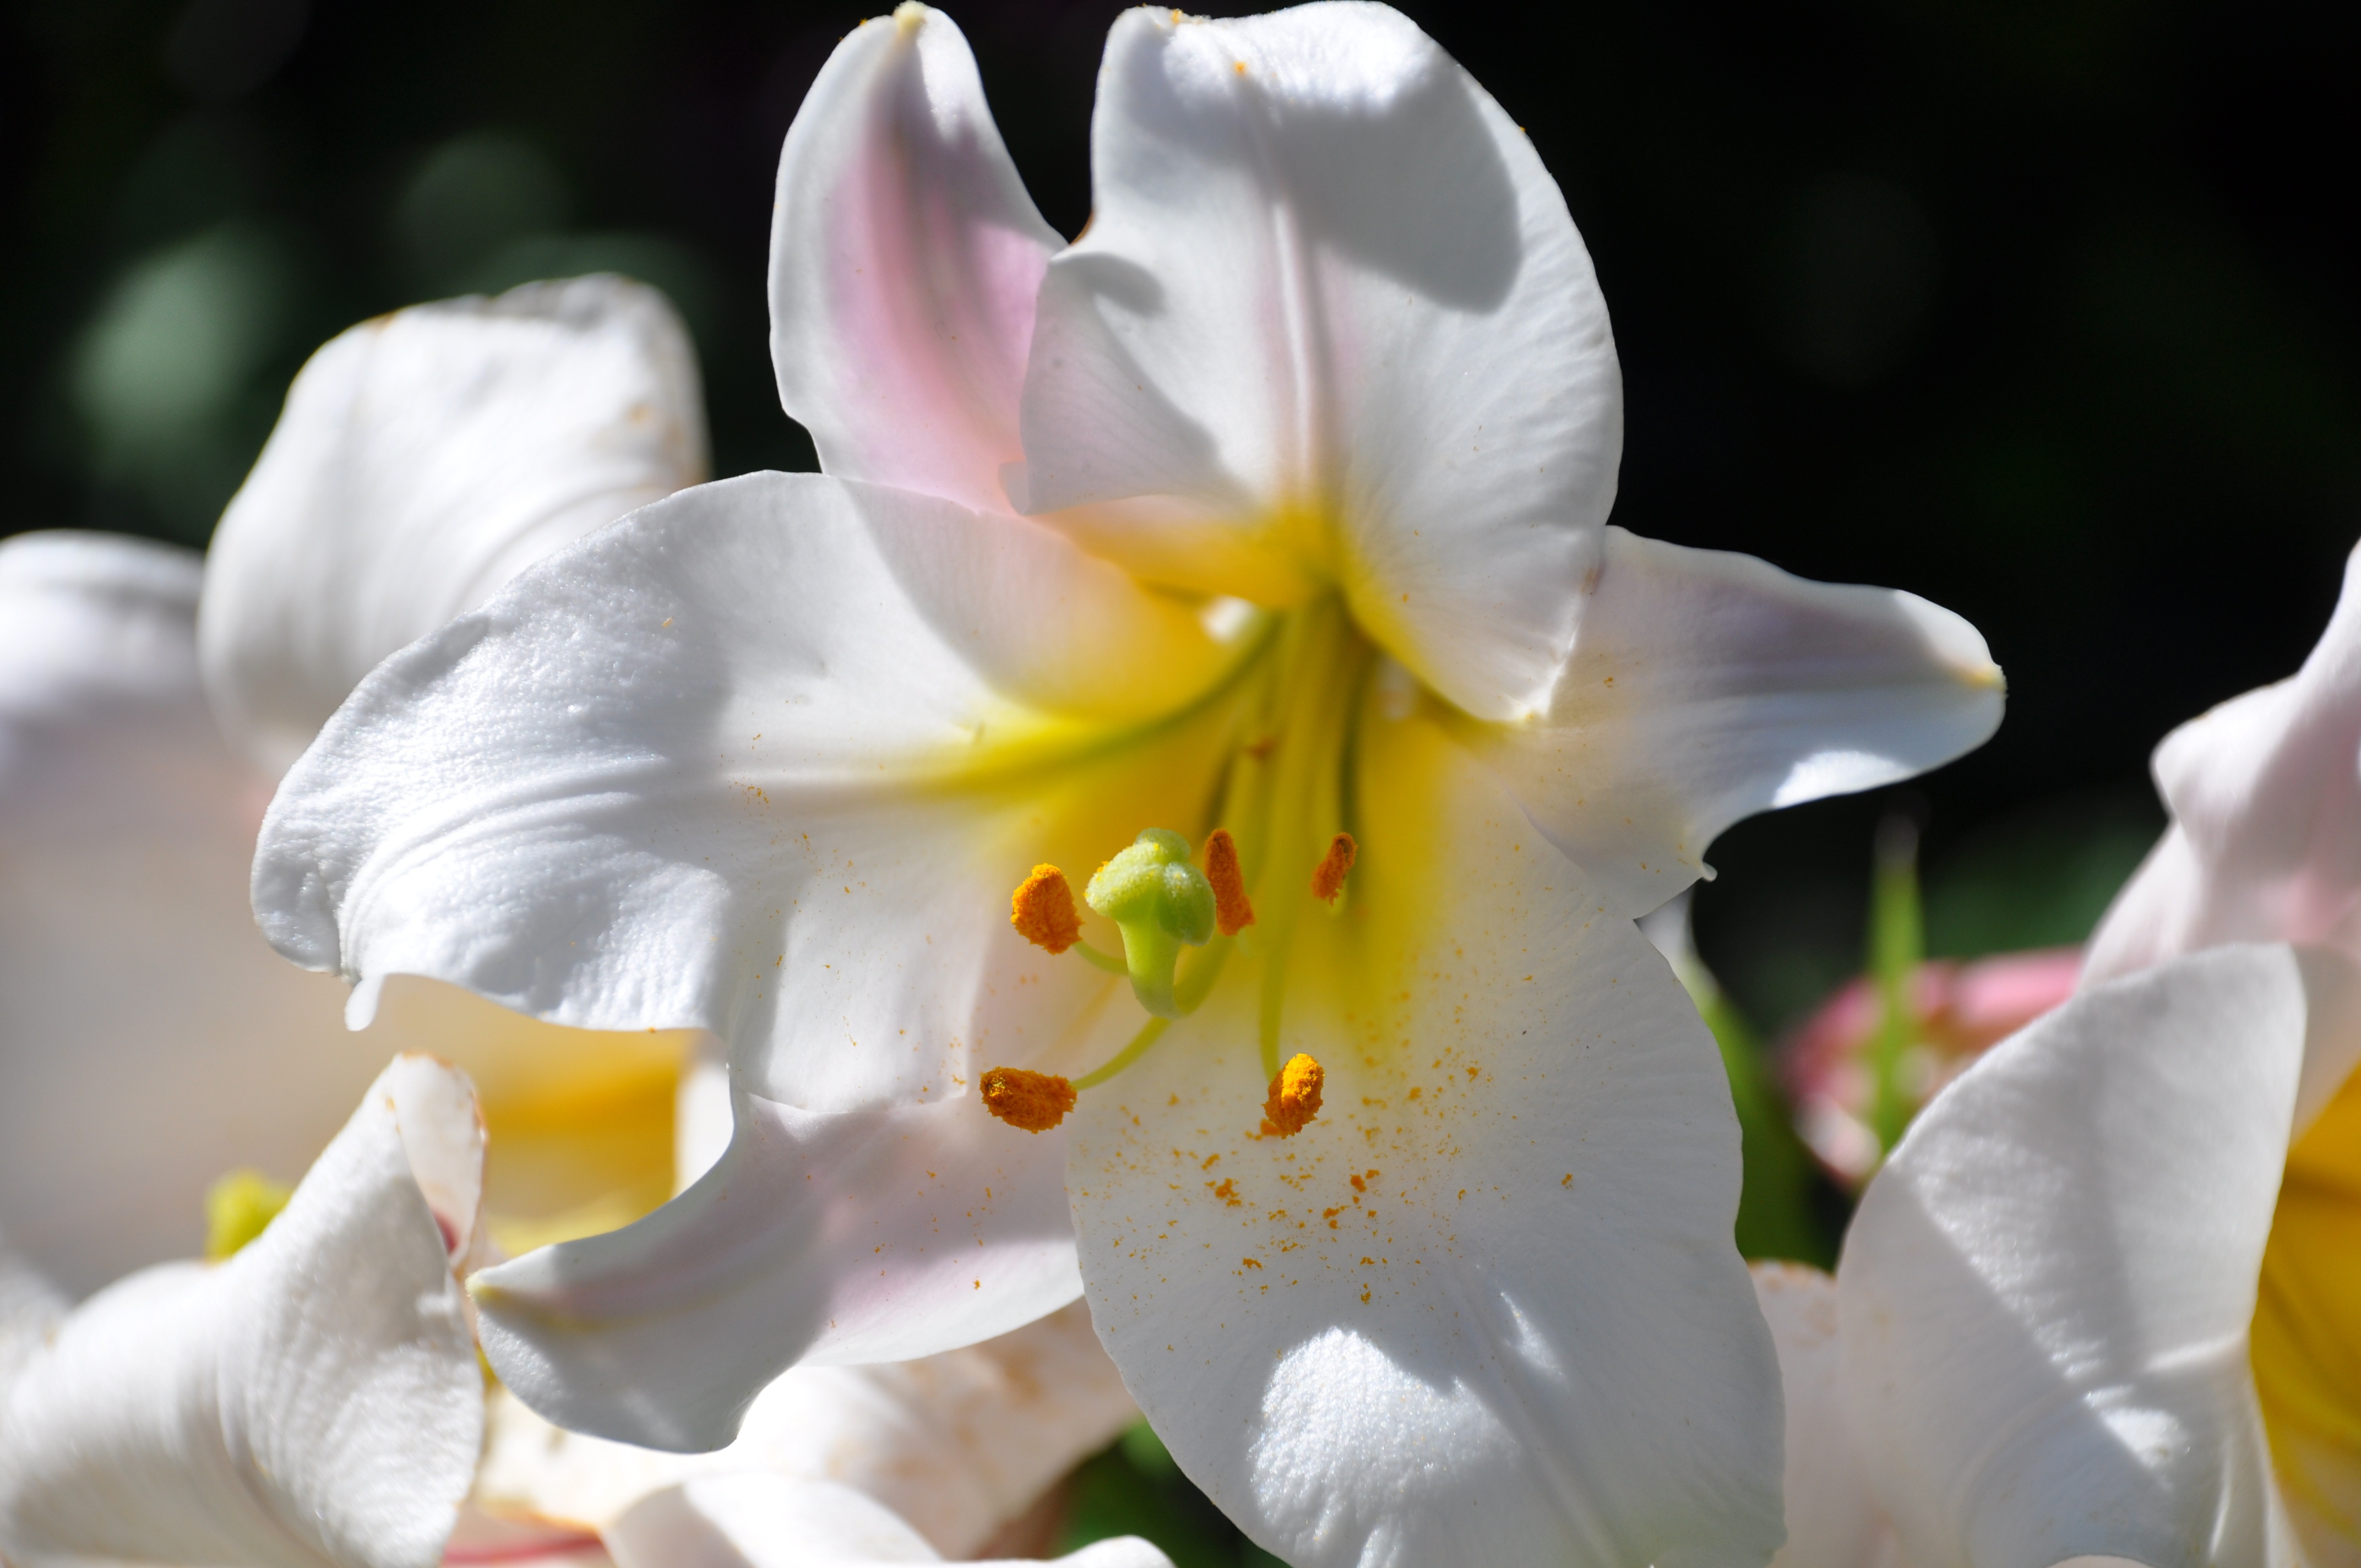
nature, blossom, plant, white, flower, petal, bouquet, botany, blooming, garden, wedding, flora, flowers, close up, lily, purity, lys, flower garden, macro photography, flowering plant, white lily, fleur de lis, land plant